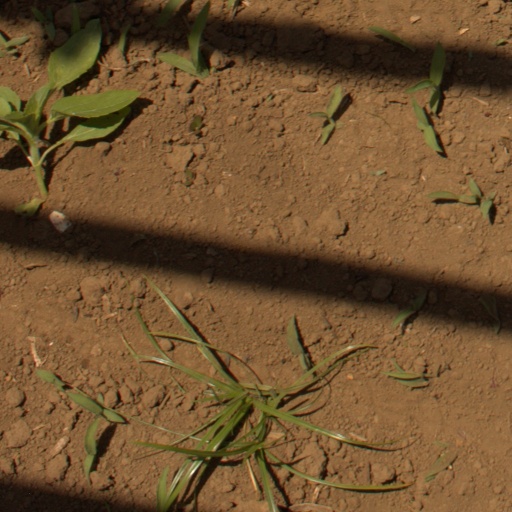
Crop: Jerusalem artichoke